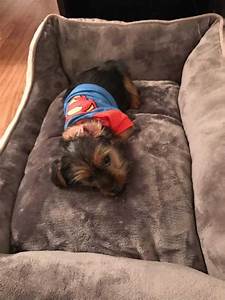
Label: cane